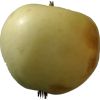
Label: Apple hit 1